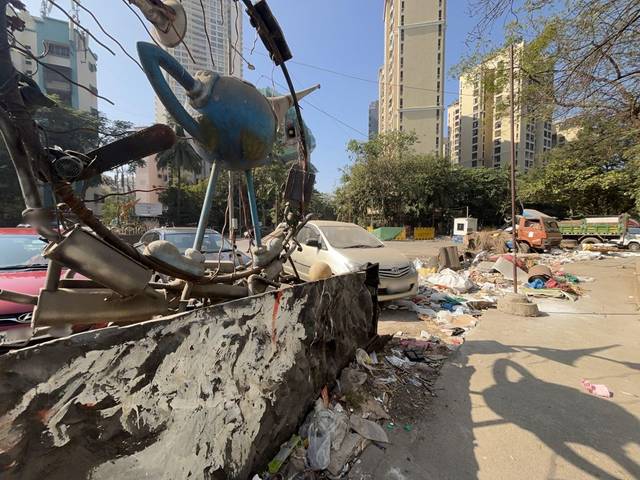
Region: India
Coordinates: 19.152, 72.832